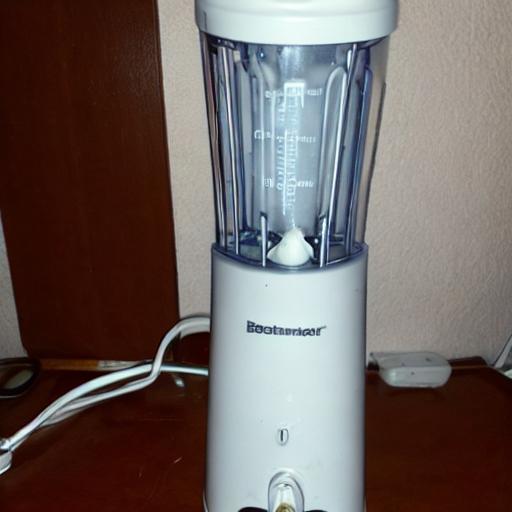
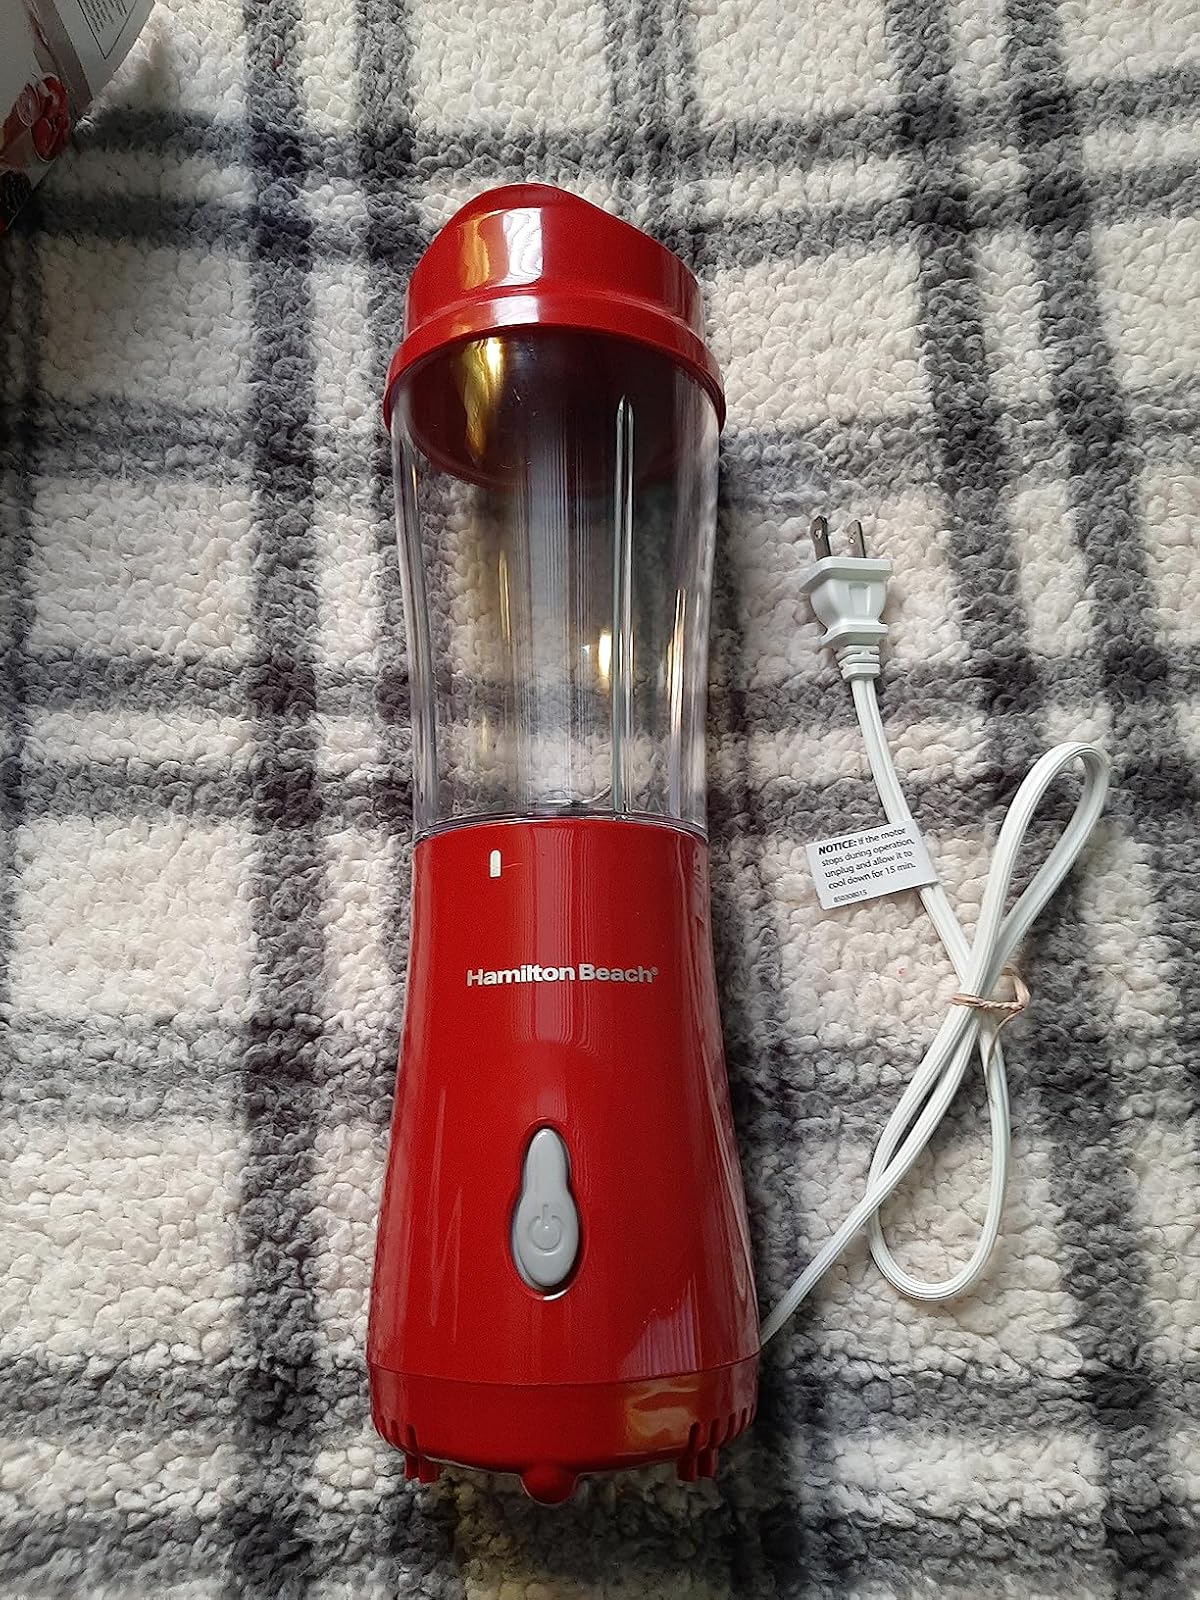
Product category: items_blender
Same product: no